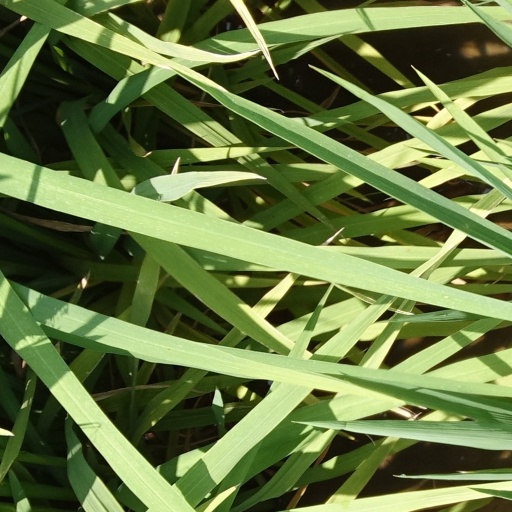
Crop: rice